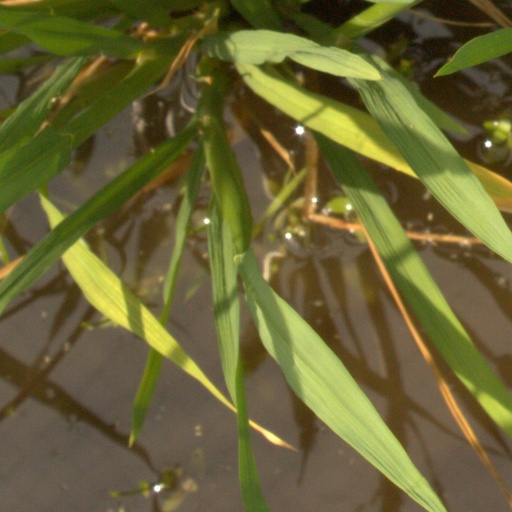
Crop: rice